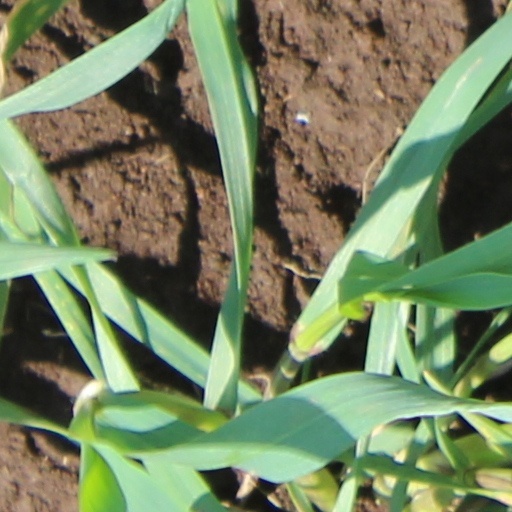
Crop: wheat